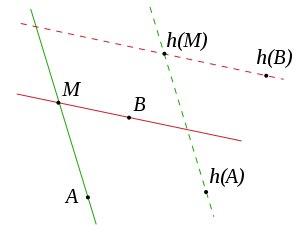
Dans une approche axiomatique de la géométrie, il est possible de définir le plan comme une structure d'incidence, c'est-à-dire la donnée d'objets primitifs, les points et les droites et d'une relation, dite d'incidence, entre point et droite. Un plan affine est alors une telle structure vérifiant les axiomes d'incidence :
Dans une approche axiomatique de la géométrie affine, un plan affine arguésien ou plan affine de Desargues est un plan affine au sens des axiomes d'incidence, vérifiant de plus l'axiome de Desargues :